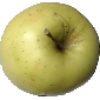
Label: Apple Golden 2